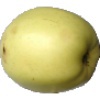
Label: Apple Golden 2